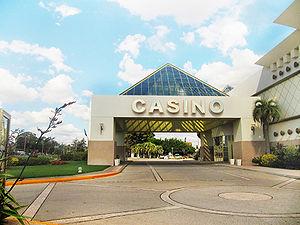
La province de La Pampa est une province du centre de l'Argentine. Elle est bordée à l'ouest par la province de Mendoza, au sud par le Río Colorado qui la sépare de la province de Río Negro, à l'est par celle de Buenos Aires et au nord par la province de San Luis et celle de Córdoba. Sa capitale est Santa Rosa.